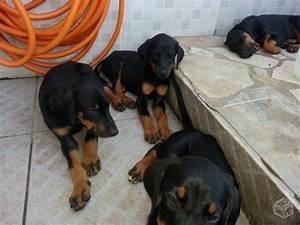
dog